Aleixo Garcia

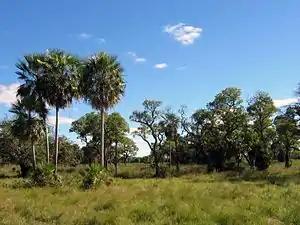
The northern Chaco in Paraguay.

After eight years as a castaway Garcia joined a Guaraní invasion of the Inca Empire far to the west. The Inca Empire was known to the Guaraní as the "Land without Evil." The Guaraní were familiar with the route, having raided the Andean homelands of the Inca on at least one previous occasion. In 1524, Garcia, the mulatto Pacheco, and possibly a few more Spaniards and Portuguese set out from Santa Catarina to journey westward to what would become the site of Asunción, Paraguay, passing Iguazu Falls en route. They were probably the first Europeans to see the waterfall.